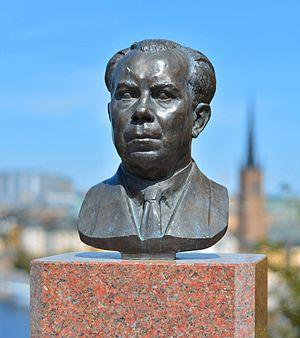
Ivar Lo-Johansson, né le 23 février 1901 à Ösmo et mort le 11 avril 1990 à Stockholm, est un écrivain prolétarien suédois.